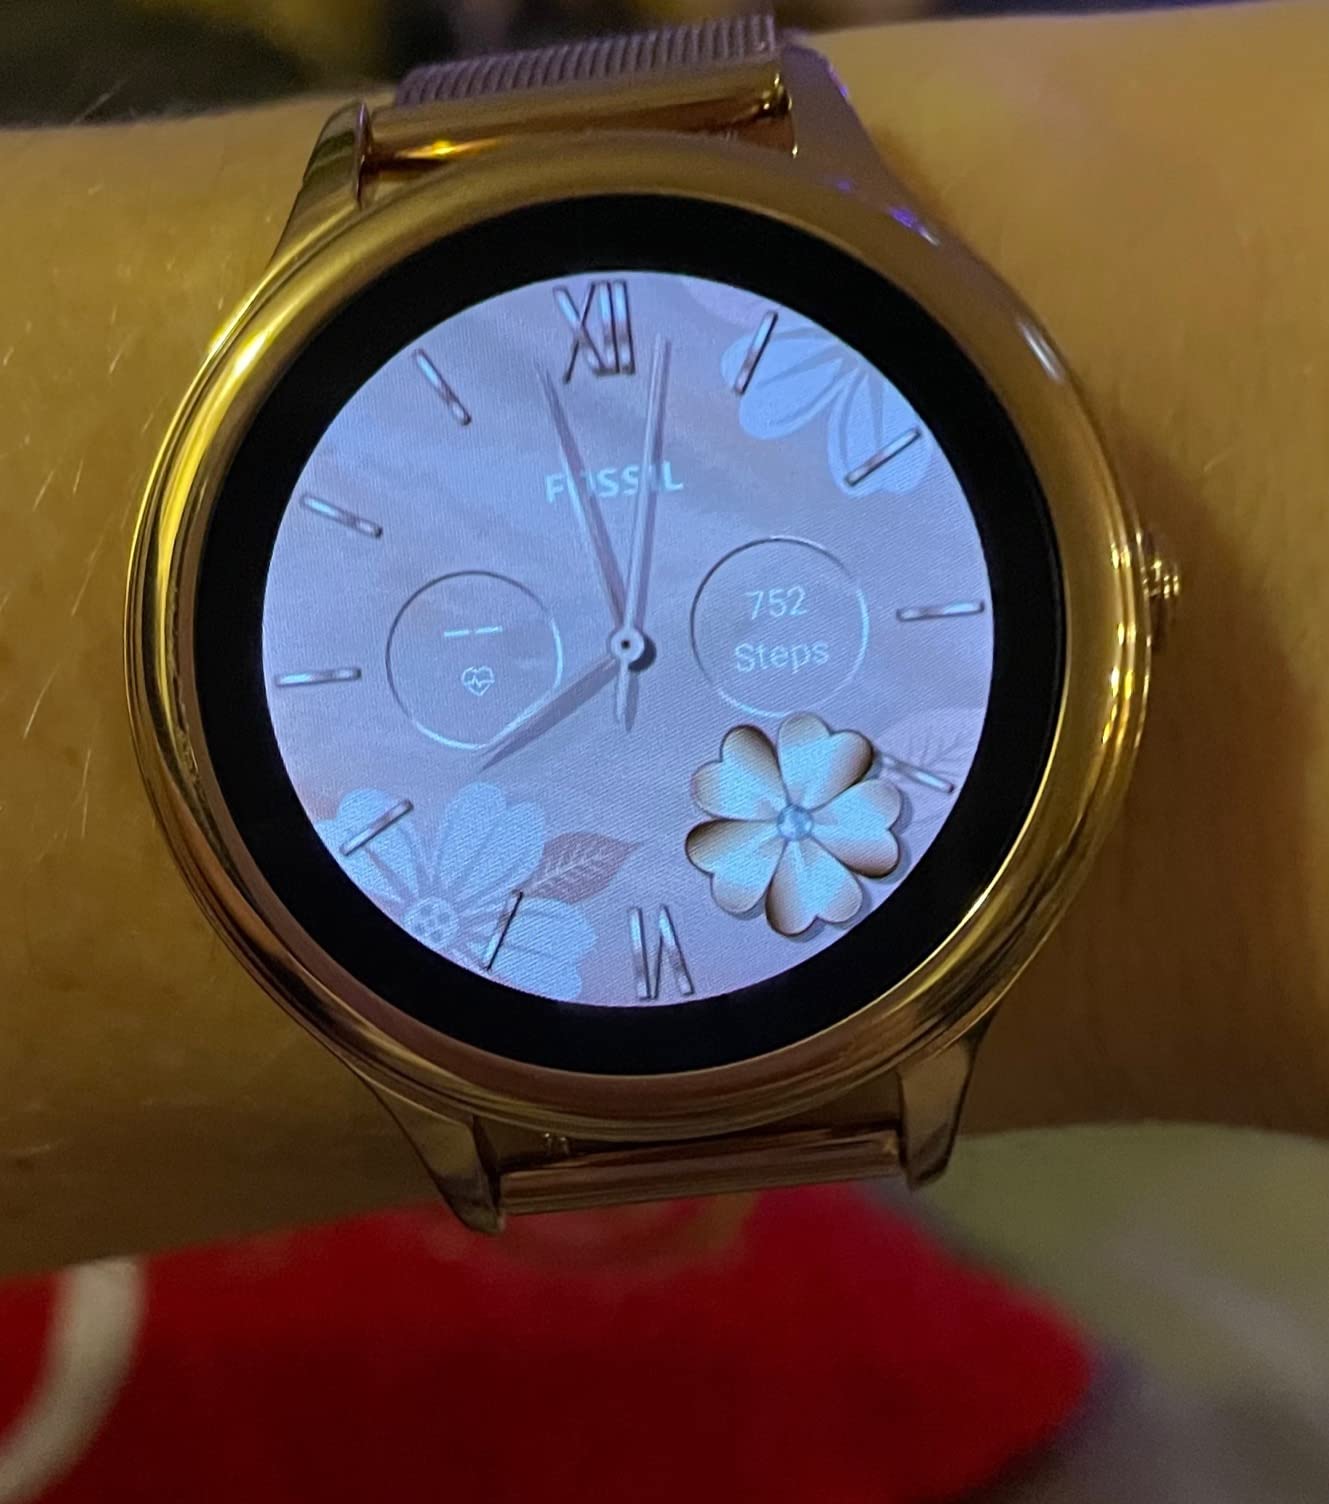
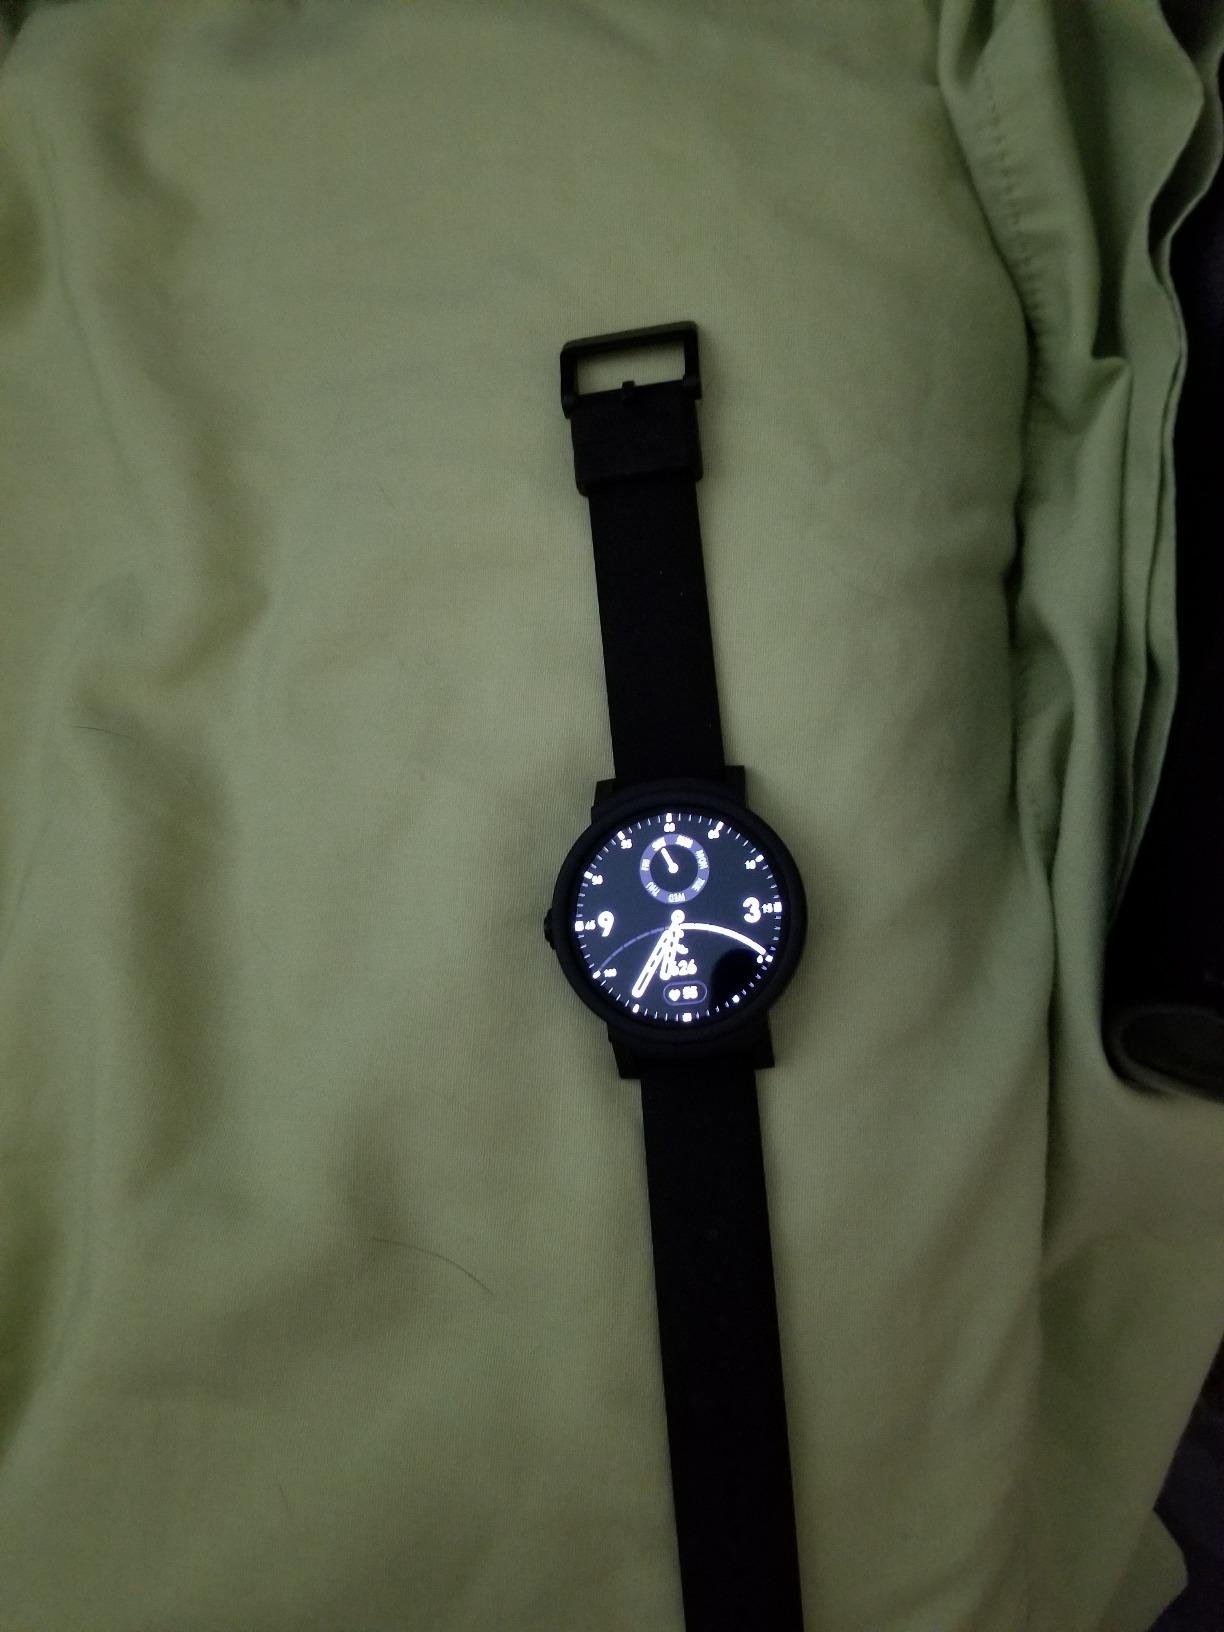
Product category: smartwatch
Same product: no